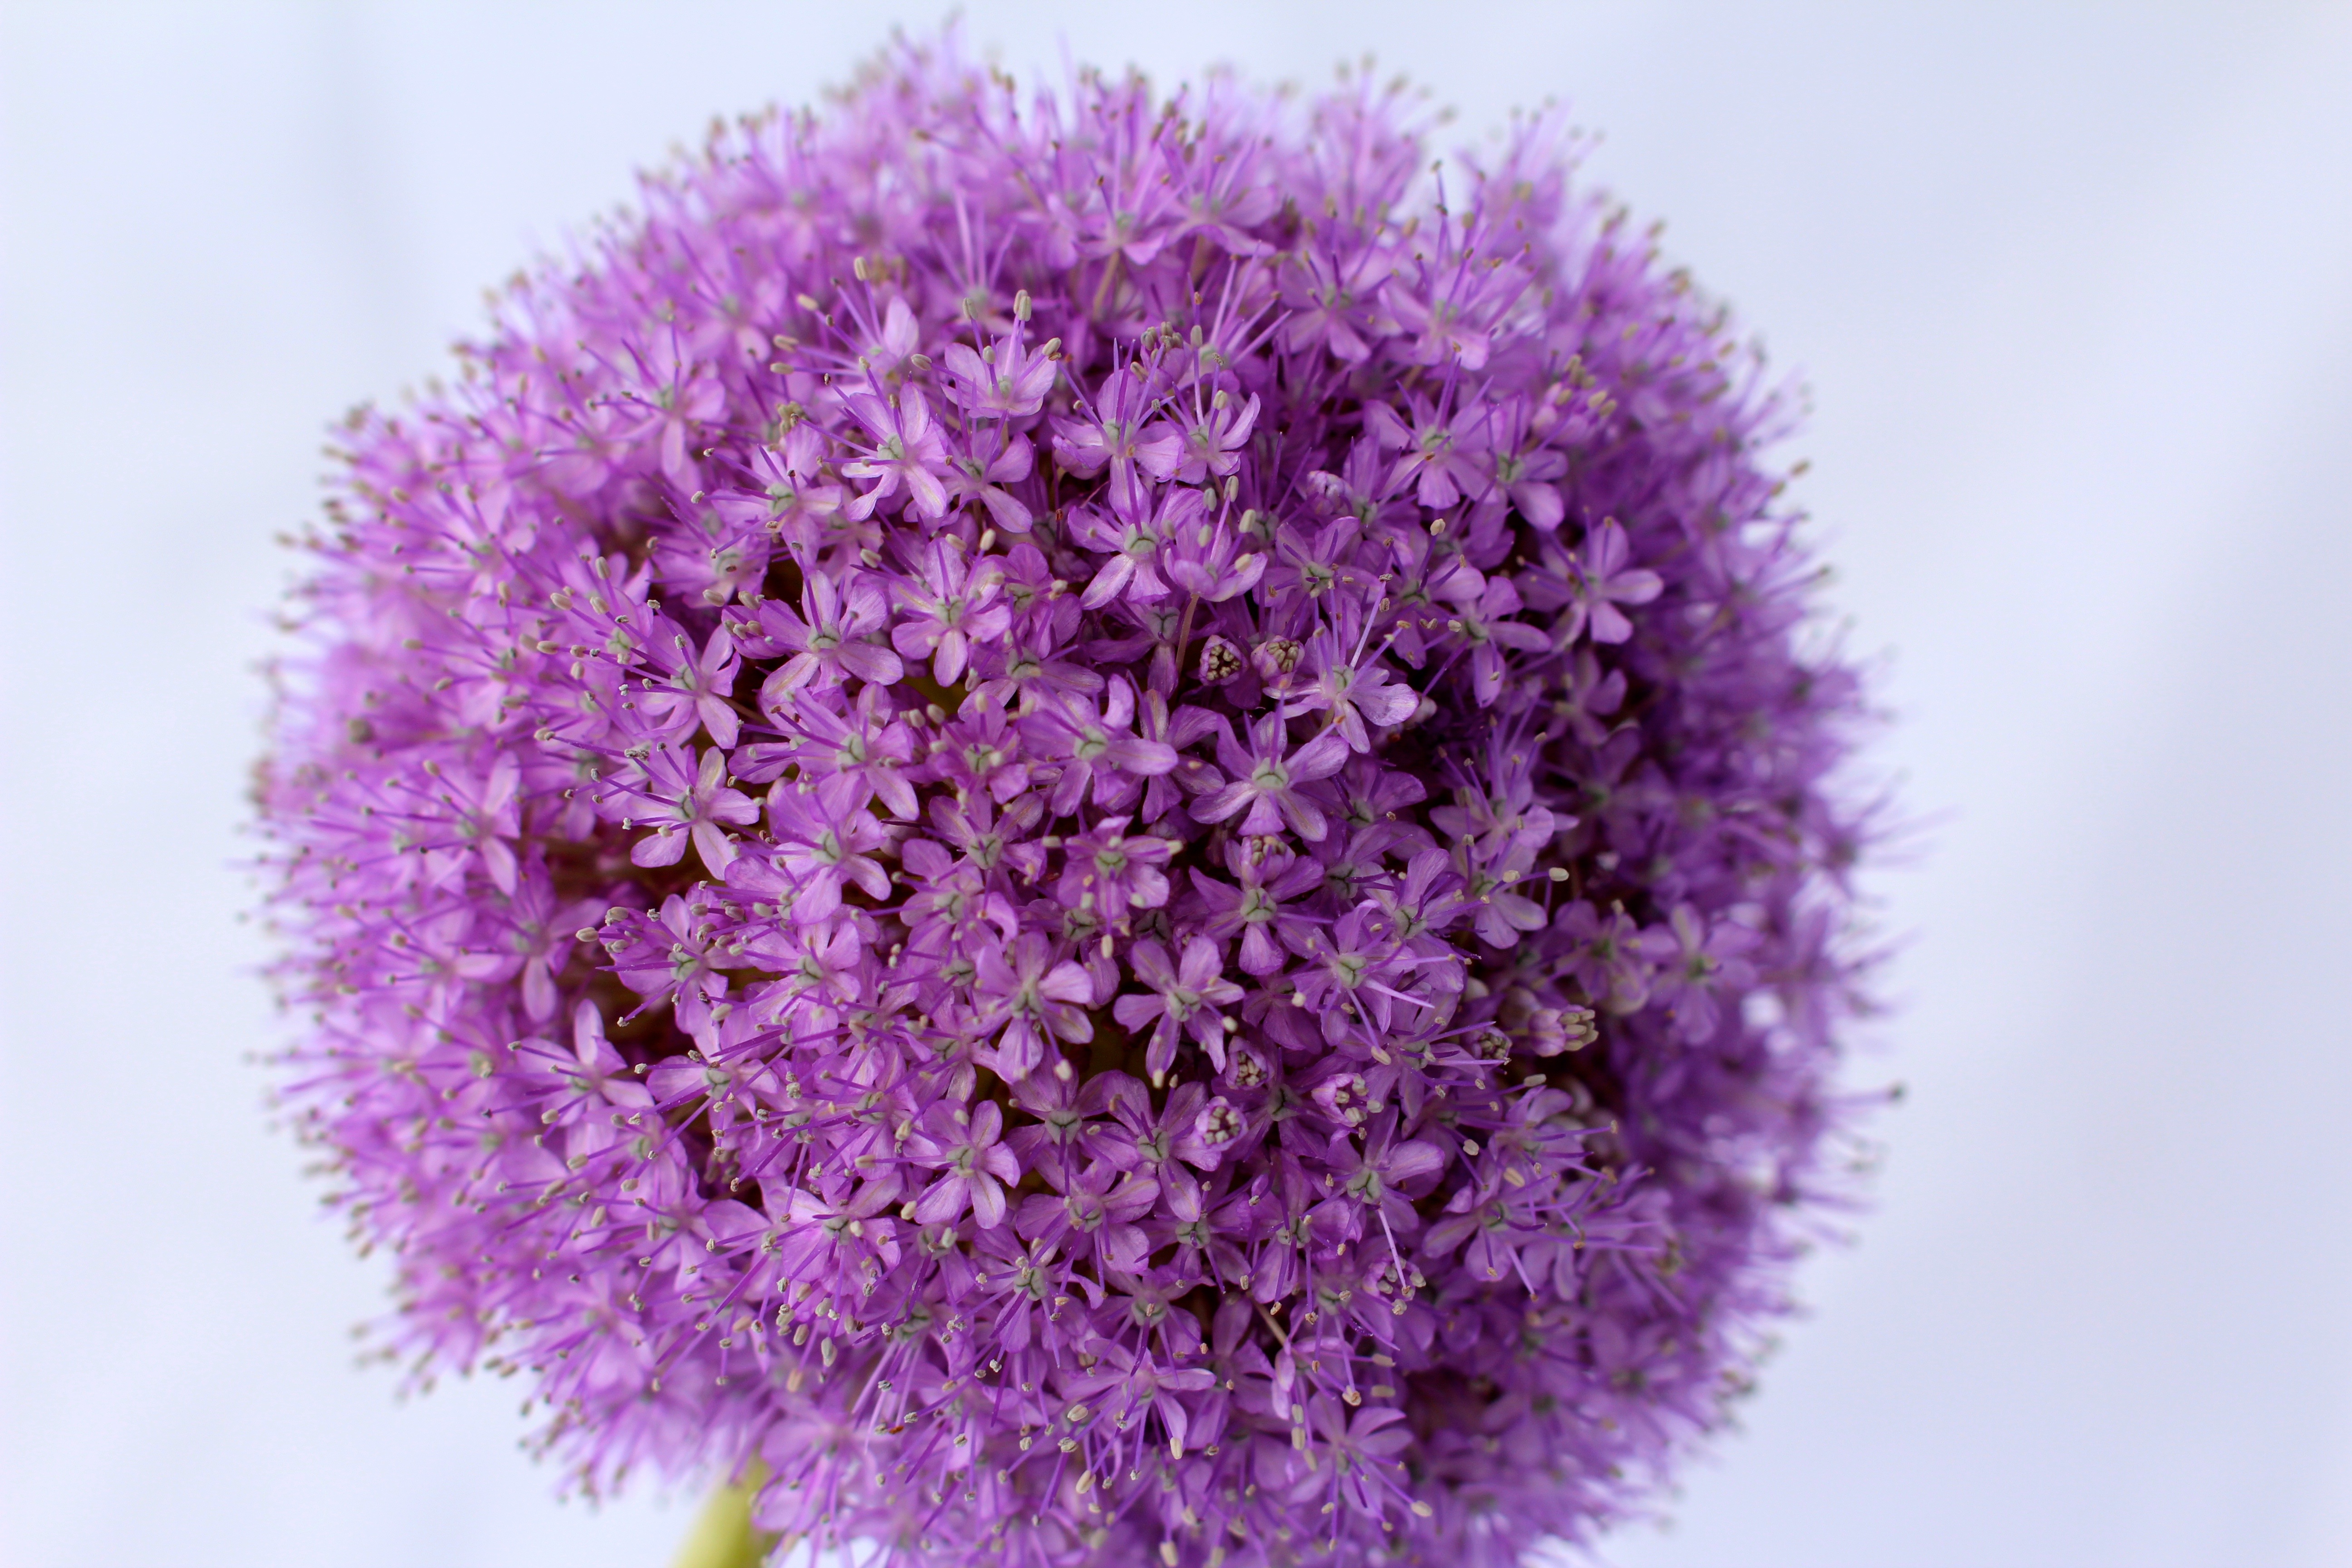
blossom, plant, flower, purple, petal, bloom, isolated, close, flora, lavender, ball, wallpaper, lilac, allium, macro photography, garden plant, flowering plant, ornamental onion, flower ball, land plant, onion genus, english lavender